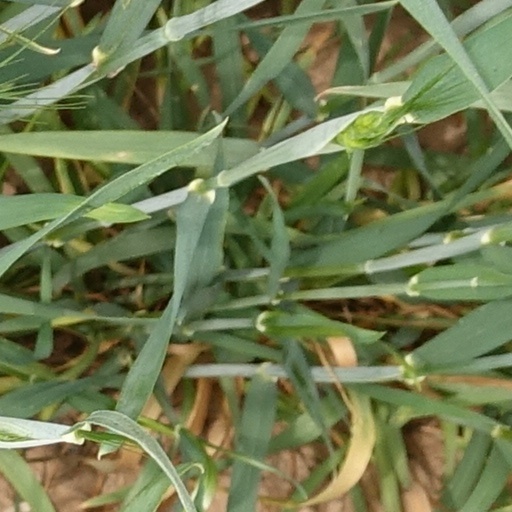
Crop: wheat